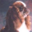
Label: dog